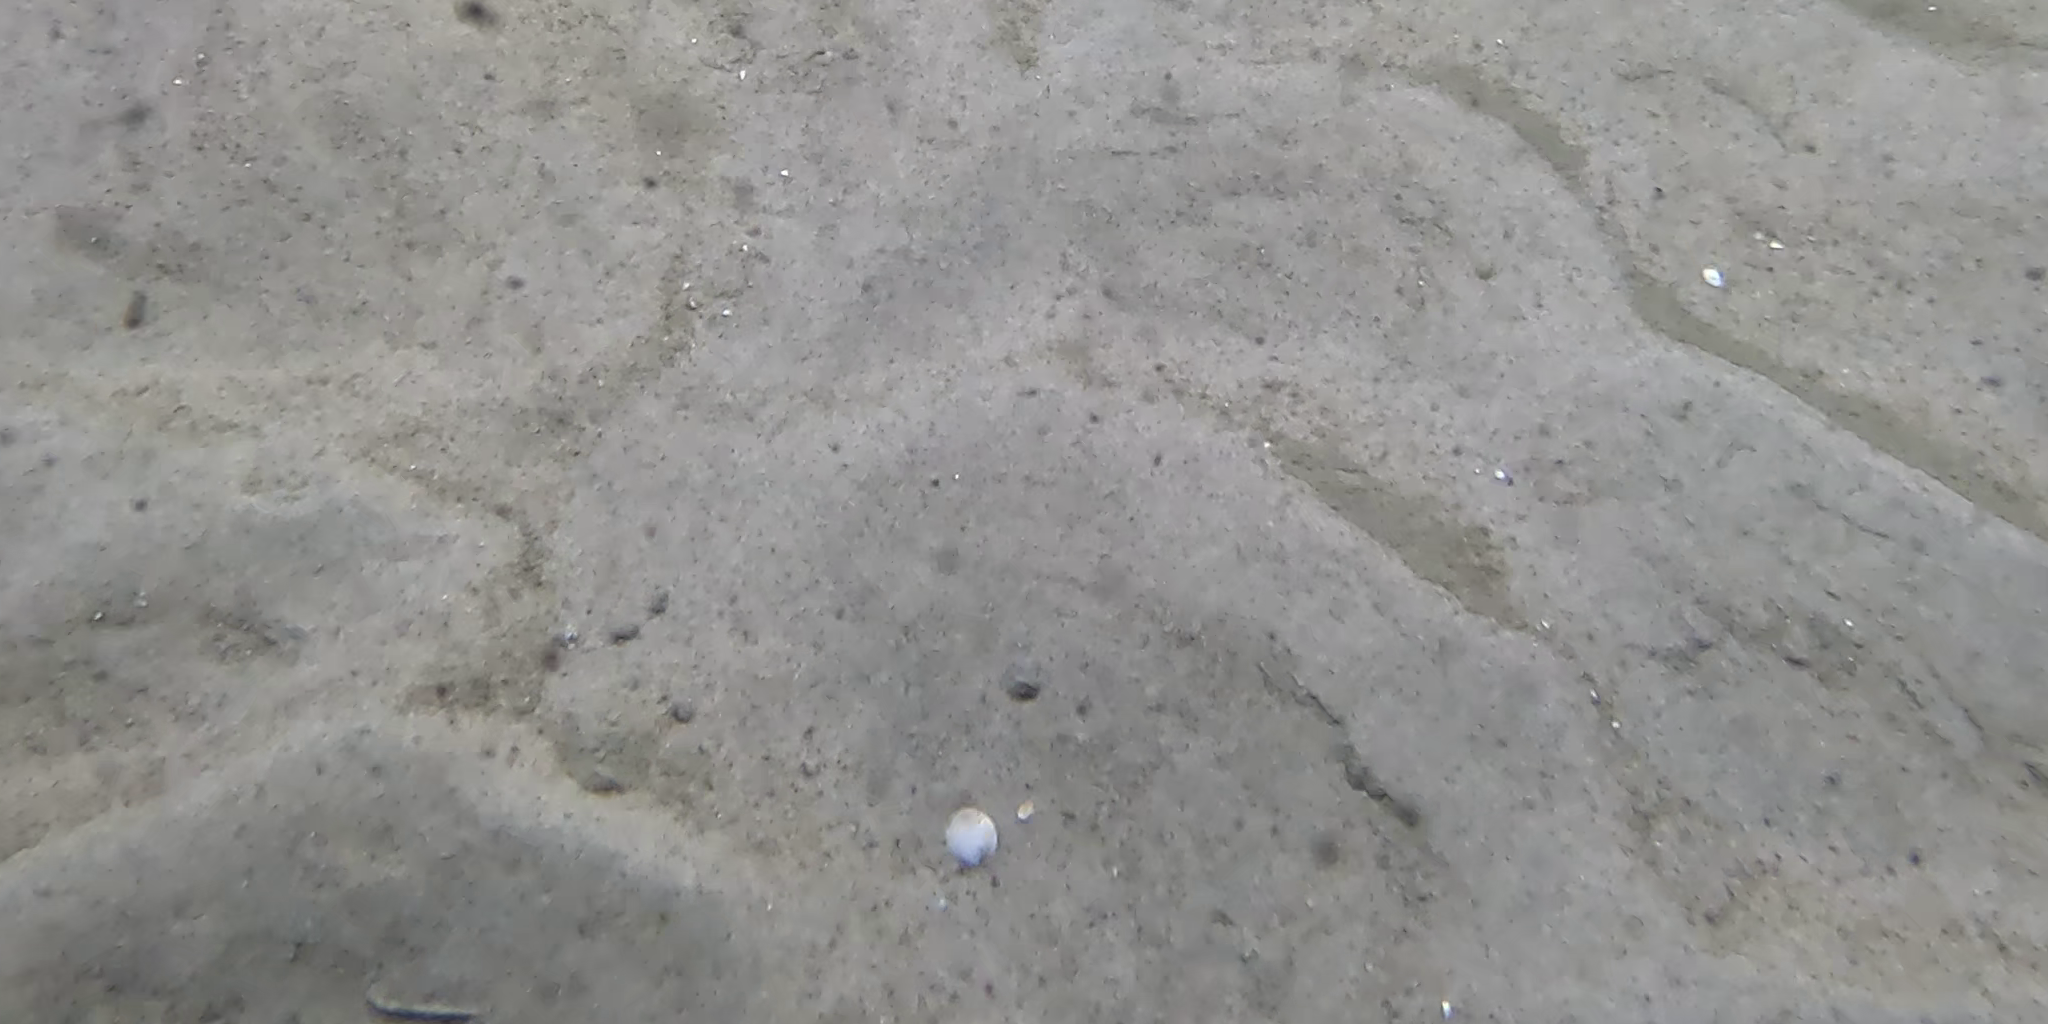
Seabed habitat: sand